Hajji Ebrahim Shirazi

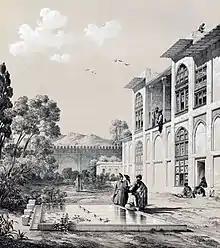
An 1840 drawing by Eugène Flandin of interior view of Arg of Karim Khan.

Since the coronation, the young king and Ebrahim had disputes, one of which was about the trial of Mirza Mahdi. Lotf Ali Khan punished his father's killers at the first opportunity but through the mediation of Ebrahim, he forgave one of the perpetrators, Mirza Mehdi, who was a relative of Ebrahim, but Lotf Ali Khan soon afterwards killed Mirza Mehdi at the instigation of his mother. Ebrahim considered this act a threat to his power and began to avoid the young king. Ebrahim kept his allegiance until May 1790, when Lotf Ali Khan left Shiraz for southern Fars during a siege by Agha Mohammad Khan and set out to conquer Kerman. Lotf Ali appointed his younger son (or according to some sources his younger brother) Khosrow Khan as governor of Fars and Ebrahim as his regent. Lotf Ali Khan did not trust Ebrahim but could not remove him because Ebrahim was a popular figure whose support was crucial in stabilization of his new-found throne, so he took Ebrahim's eldest son Mirza Mohammad as a hostage. At this Ebrahim realized Lotf Ali Khan was against him, and he decided to break his bond with the Zand dynasty that had been established since the Karim Khan era, and to turn his allegiance to Agha Mohammad Khan Qajar.